Rocky Mountain (film)

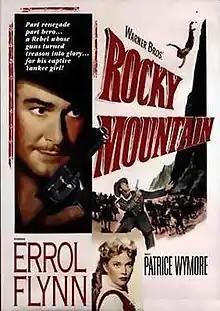
Theatrical release poster

Rocky Mountain is a 1950 American Western film directed by William Keighley and starring Errol Flynn. It also stars Patrice Wymore, who married Flynn in 1950. The film is set in California near the end of the American Civil War.